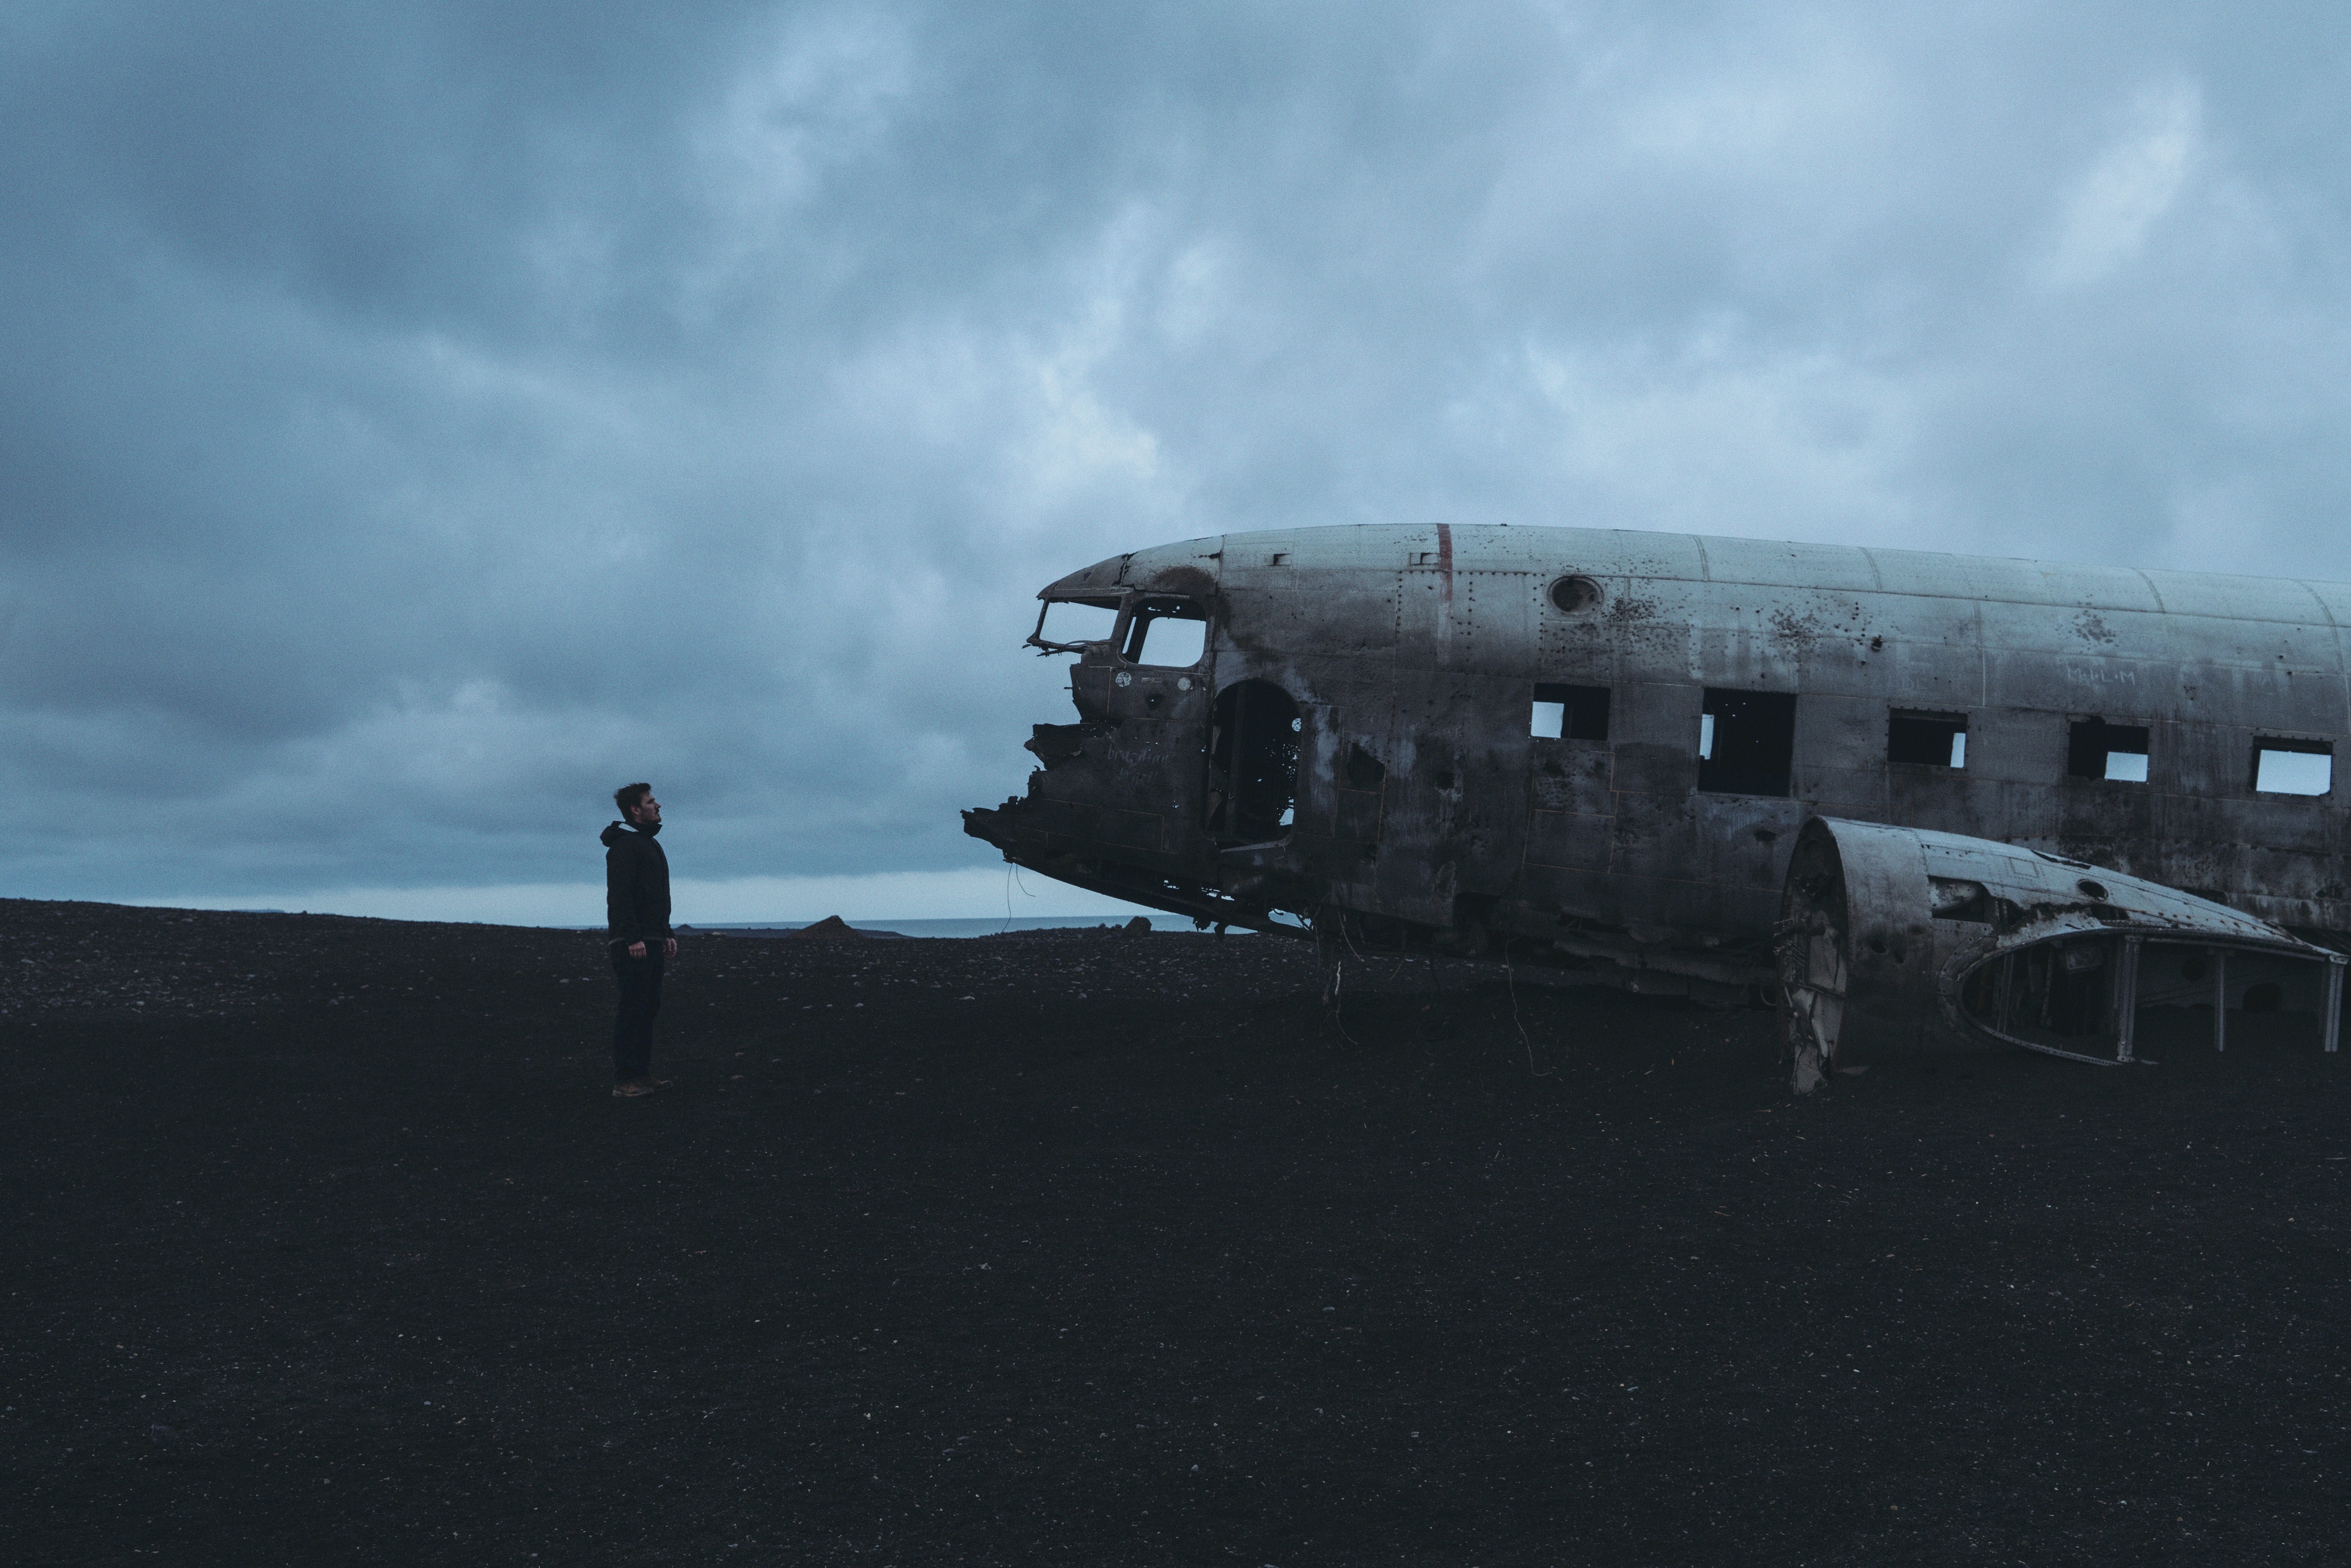
sea, airplane, aircraft, transport, vehicle, aviation, flight, airliner, atmosphere of earth